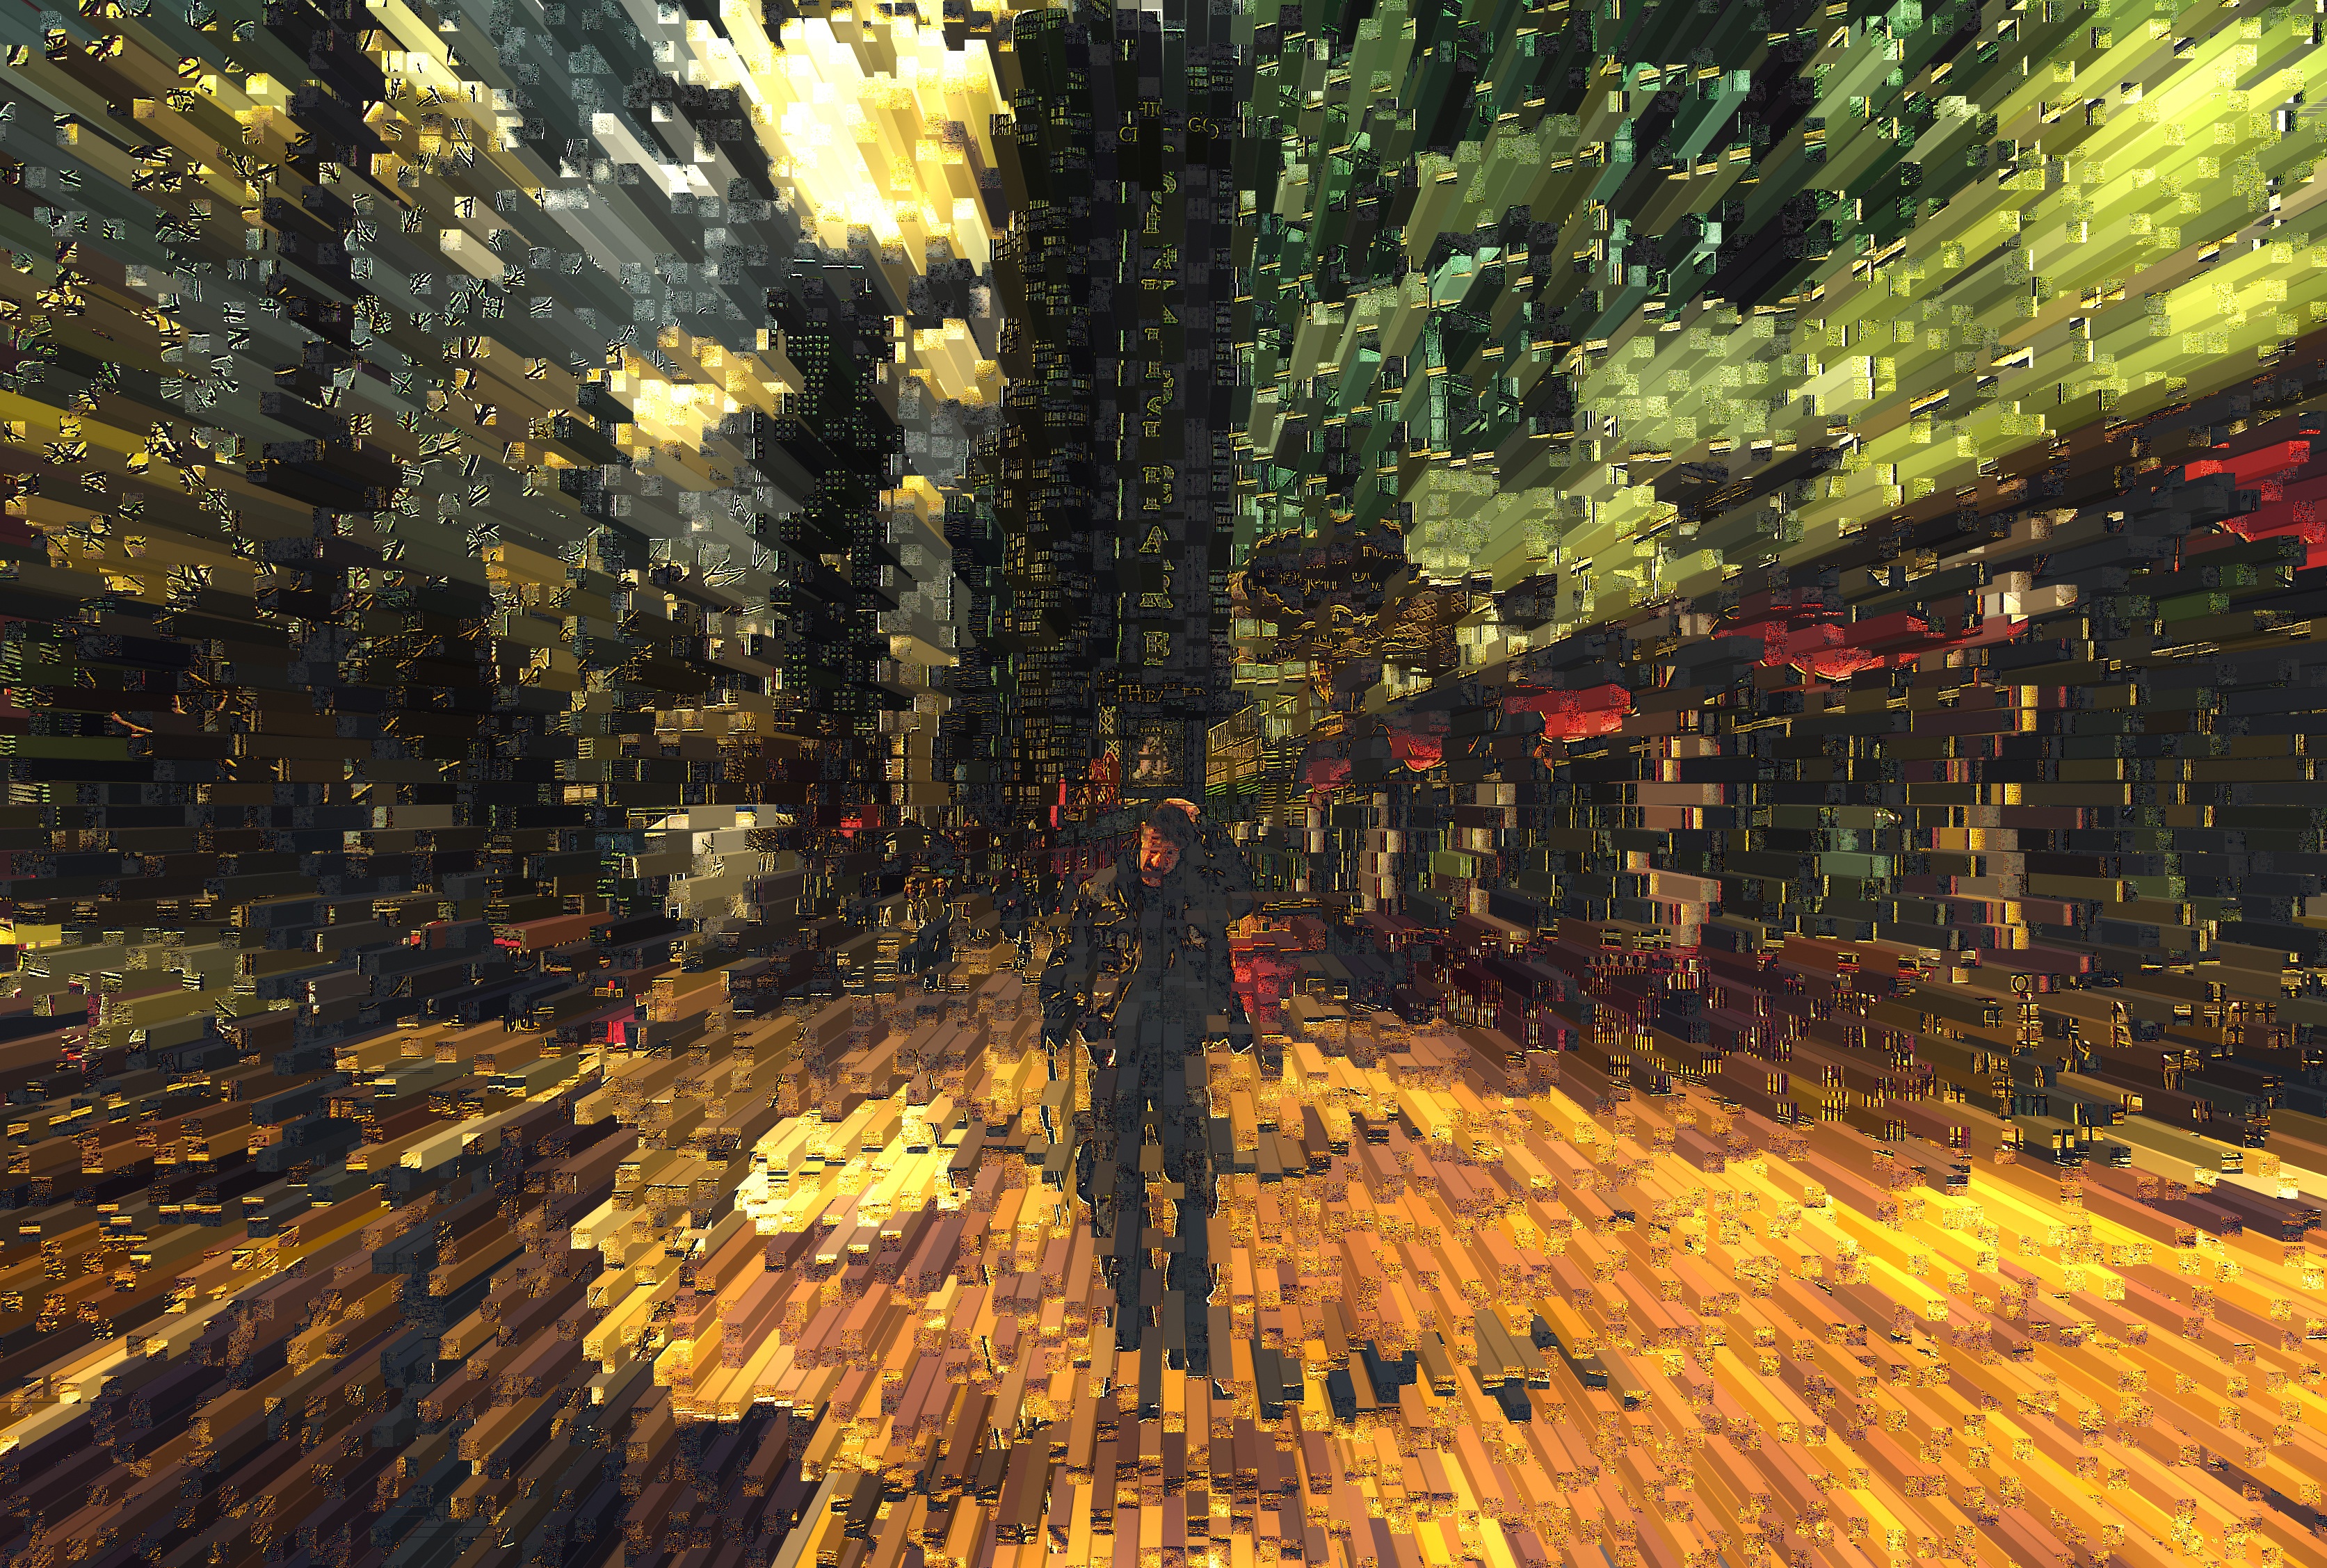
man, tree, forest, wilderness, sunlight, leaf, flower, city, environment, autumn, season, deciduous, woodland, chaos, habitat, ecosystem, impressions, thoughts, choice, thoughtfulness, biome, to consider, natural environment, woody plant, temperate coniferous forest, the plethora of, the decision of the, tough choice, attacking the world, the selection of the, the plethora of information, loneliness of a man